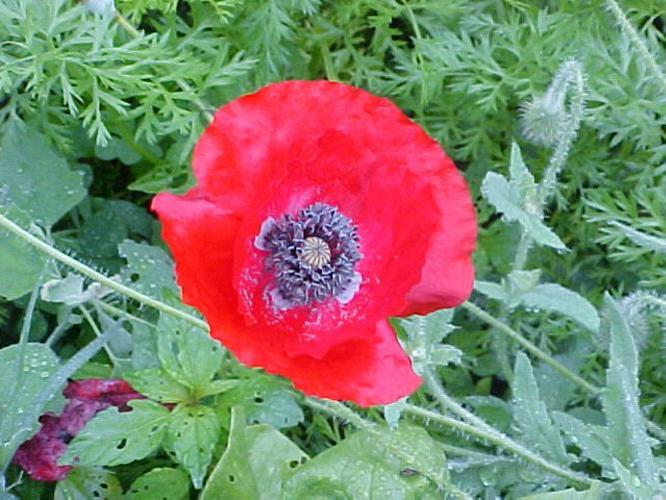
Flower: corn poppy